Attari

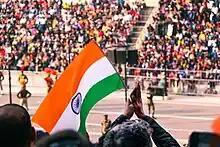
Attari Border

Currently, all freight traffic originating from Asia destined for Europe goes by sea. The Trans-Asian Railway will enable containers from Singapore, China, Vietnam, Cambodia, India, Bangladesh, Myanmar, Thailand and Korea to travel over land by train to Europe. The Southern Corridor of the Trans-Asian Railway is of prime interest to India. It connects Yunnan in China and Thailand with Europe via Turkey and passes through India.